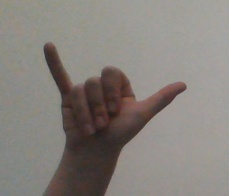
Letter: ya